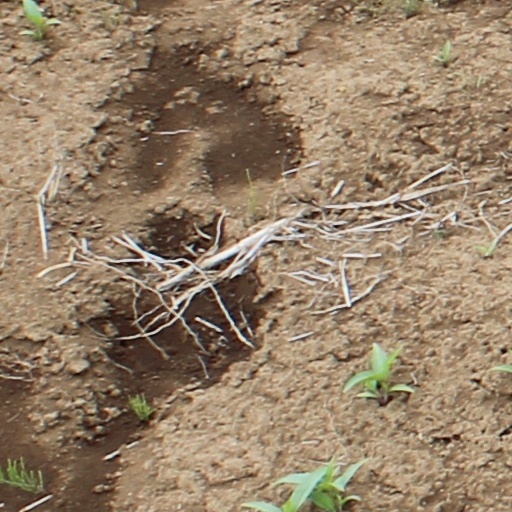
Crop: wheat